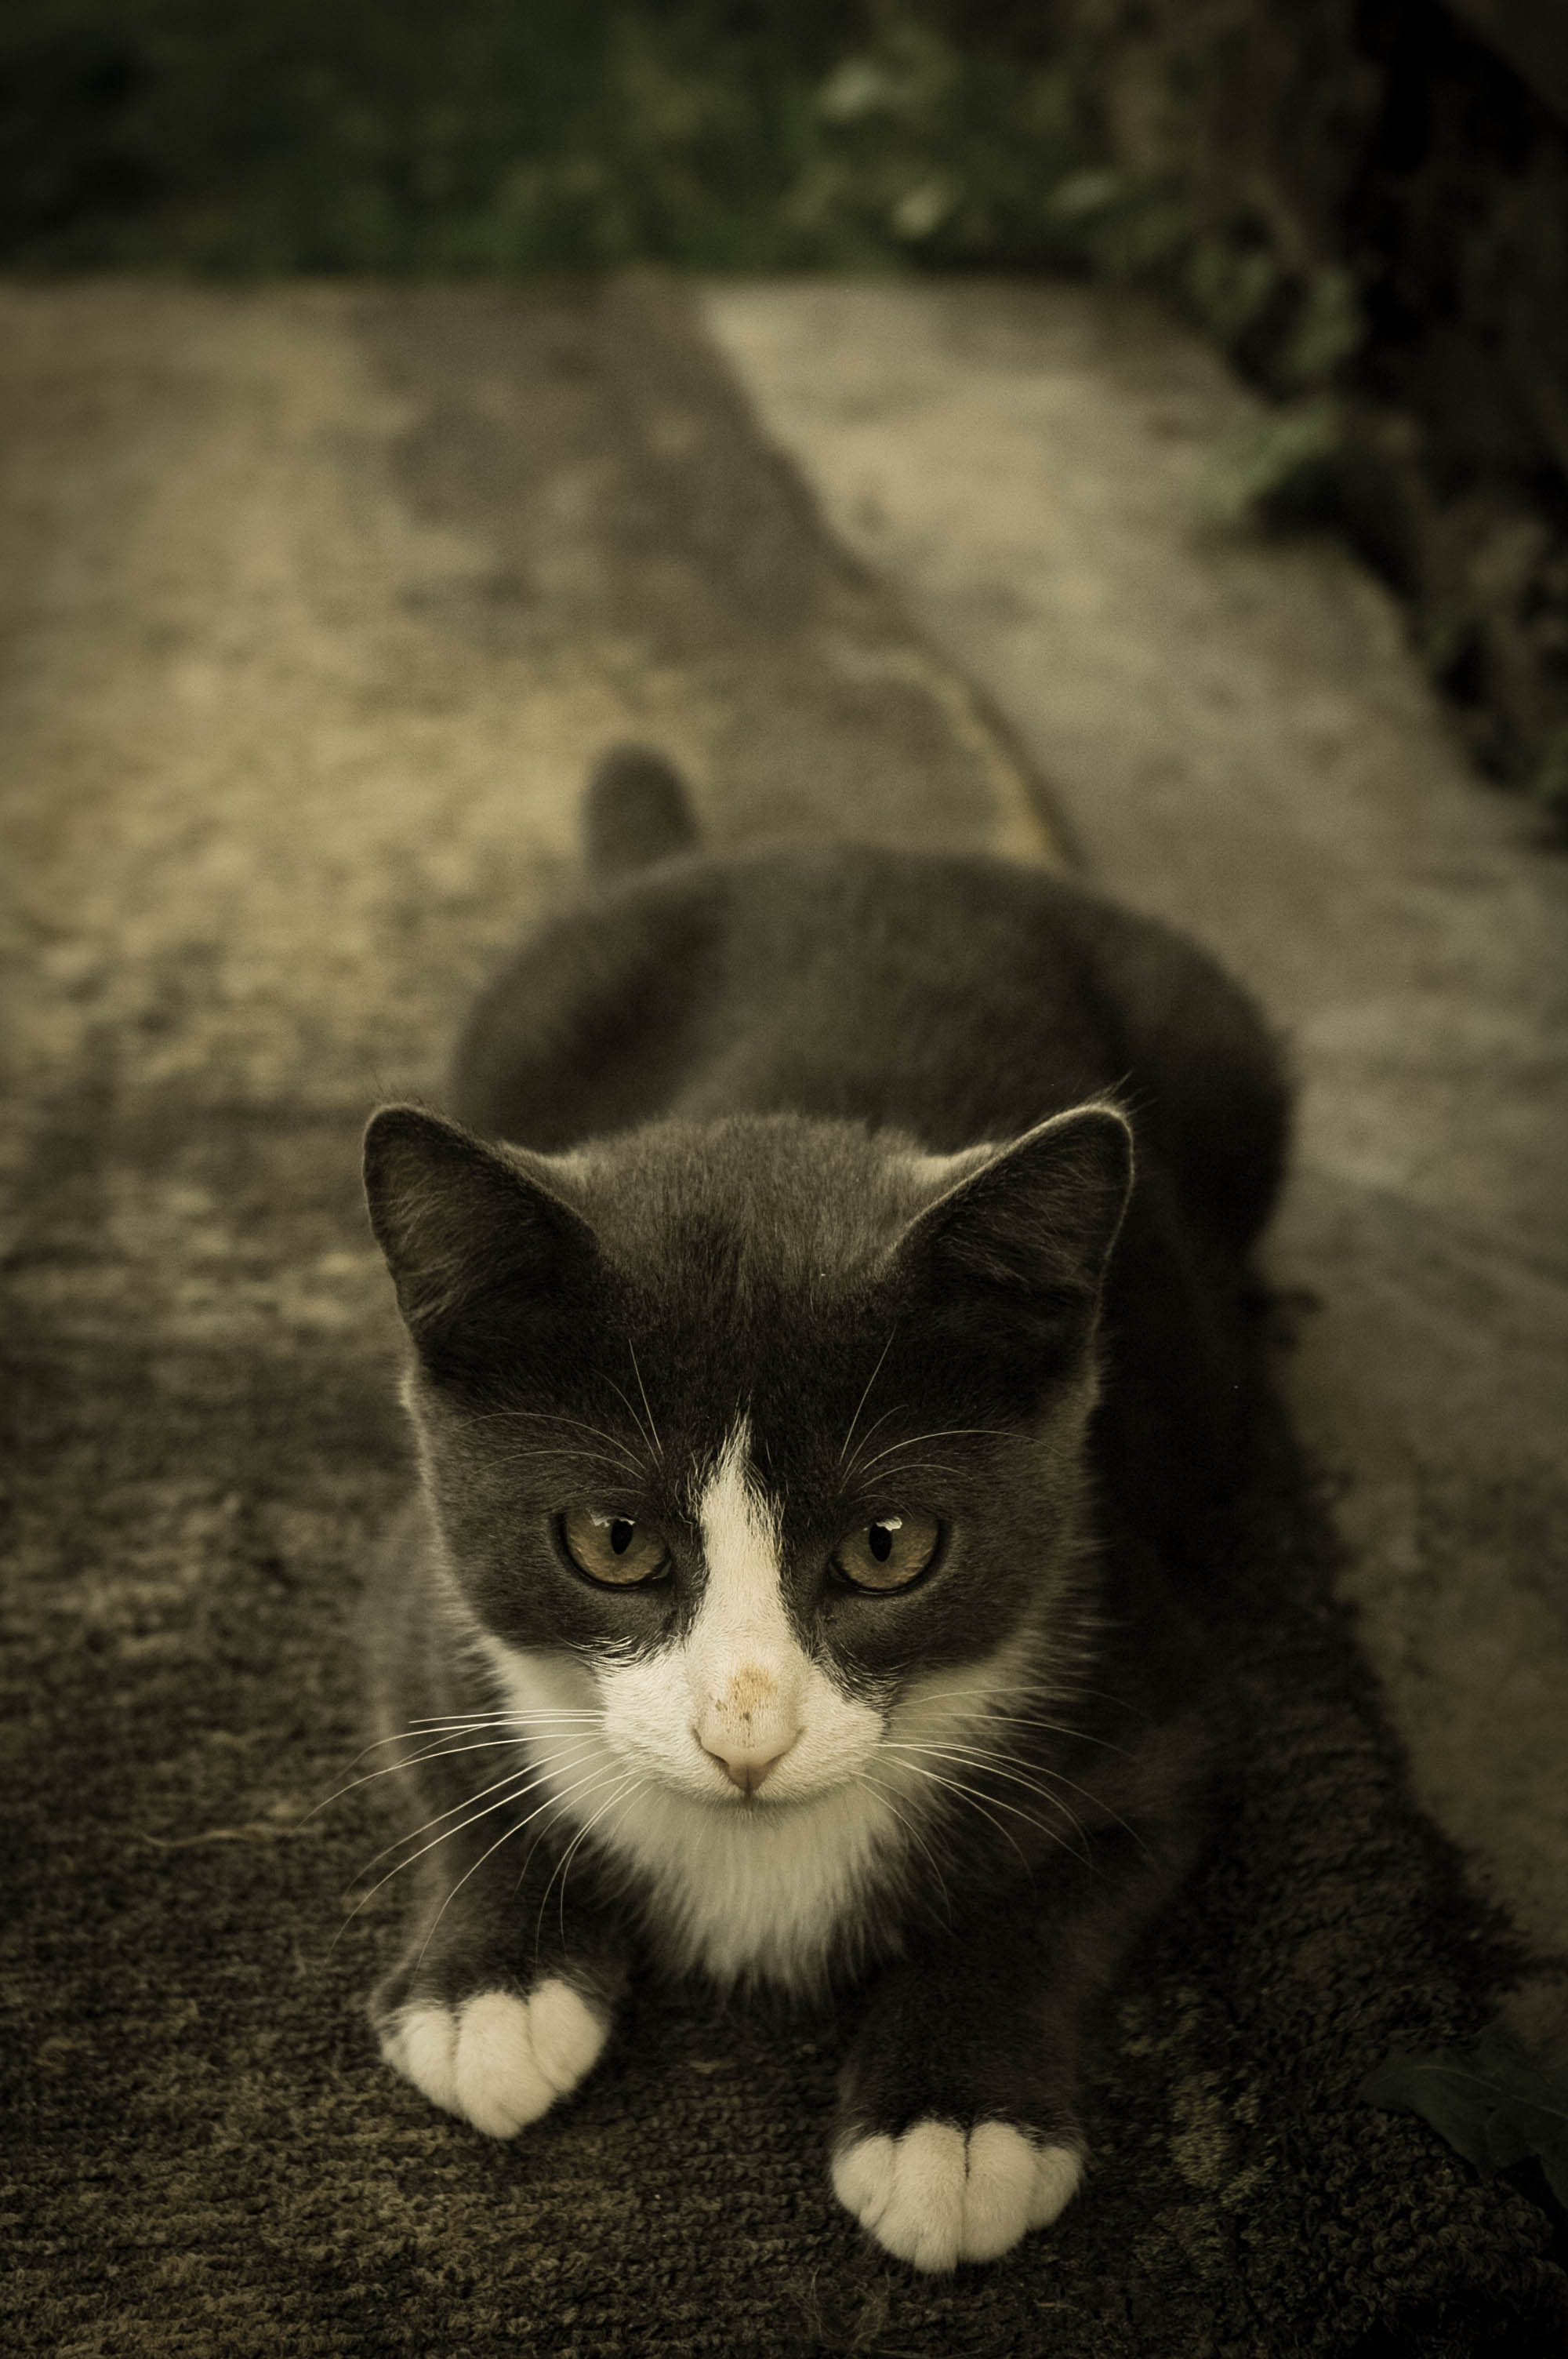
animal, cute, pet, fur, kitten, cat, feline, mammal, black, monochrome, fauna, nose, whiskers, eye, vertebrate, staring, small to medium sized cats, cat like mammal